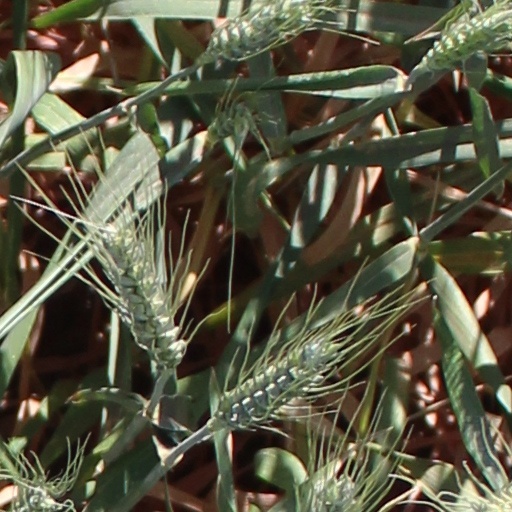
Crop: wheat